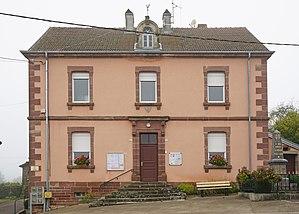
Mairie de Betoncourt-Saint-Pancras.
Betoncourt-Saint-Pancras est une commune française, située dans le département de la Haute-Saône en région Bourgogne-Franche-Comté.